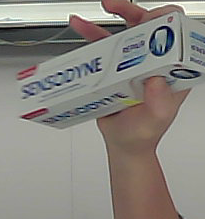
Product: sensodyne_toothpaste